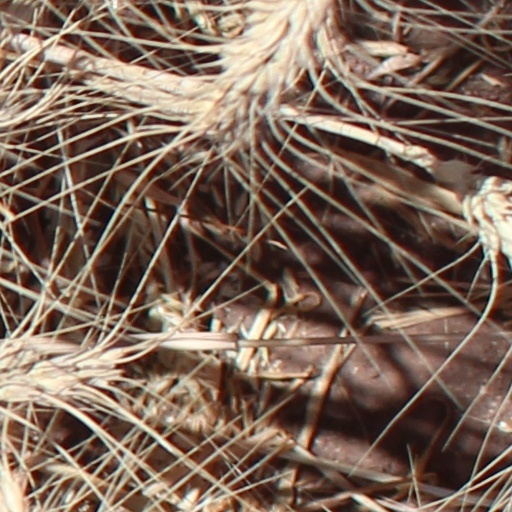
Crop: wheat